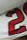
Number: 2